London Buses route 112

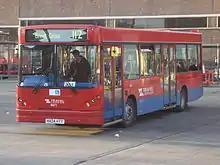
Travel London Caetano Nimbus bodied TransBus Dart SLF at Brent Cross bus station in October 2008

Route 112 was included in the June 1996 sale of R&I Coaches to MTL London, which in turn was bought out by Metroline in August 1998.